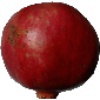
Label: pomegranate